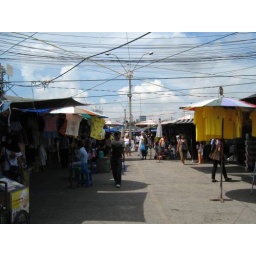
in front of clock tower